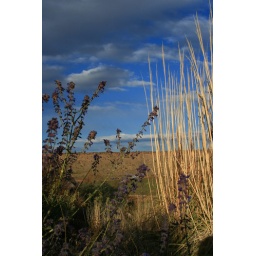
A view from the ground up in the front yard area of the home we rented for our week-long Colorado vacation.